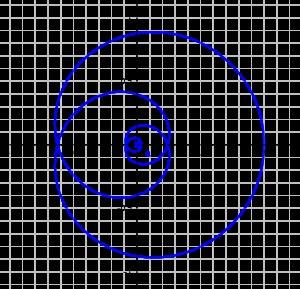
Les spirales de Poinsot regroupent plusieurs spirales dont l'équation polaire s'exprime à l'aide d'inverses de fonctions hyperboliques. Le nom de ces spirales fait référence au mathématicien Louis Poinsot.